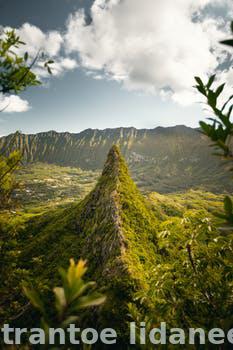
Label: Watermark